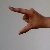
The image shows a hand gesture representing the letter 'Z' in Indian Sign Language.